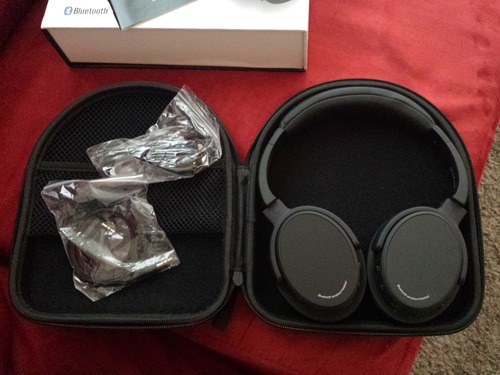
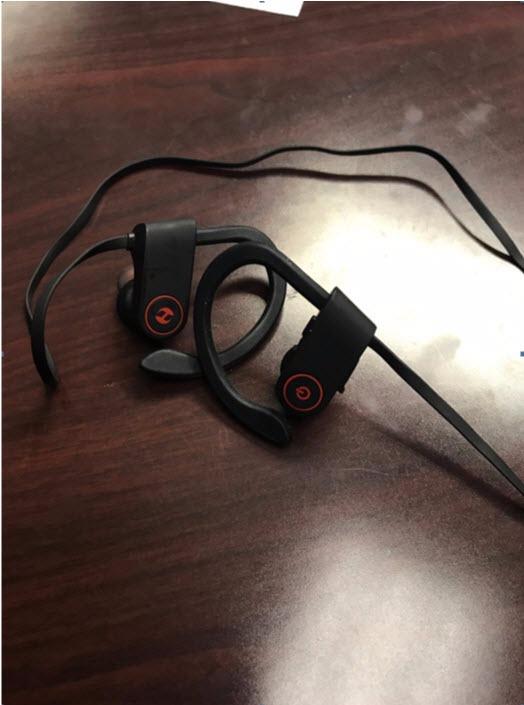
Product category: headphones
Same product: no